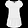
Label: T - shirt / top